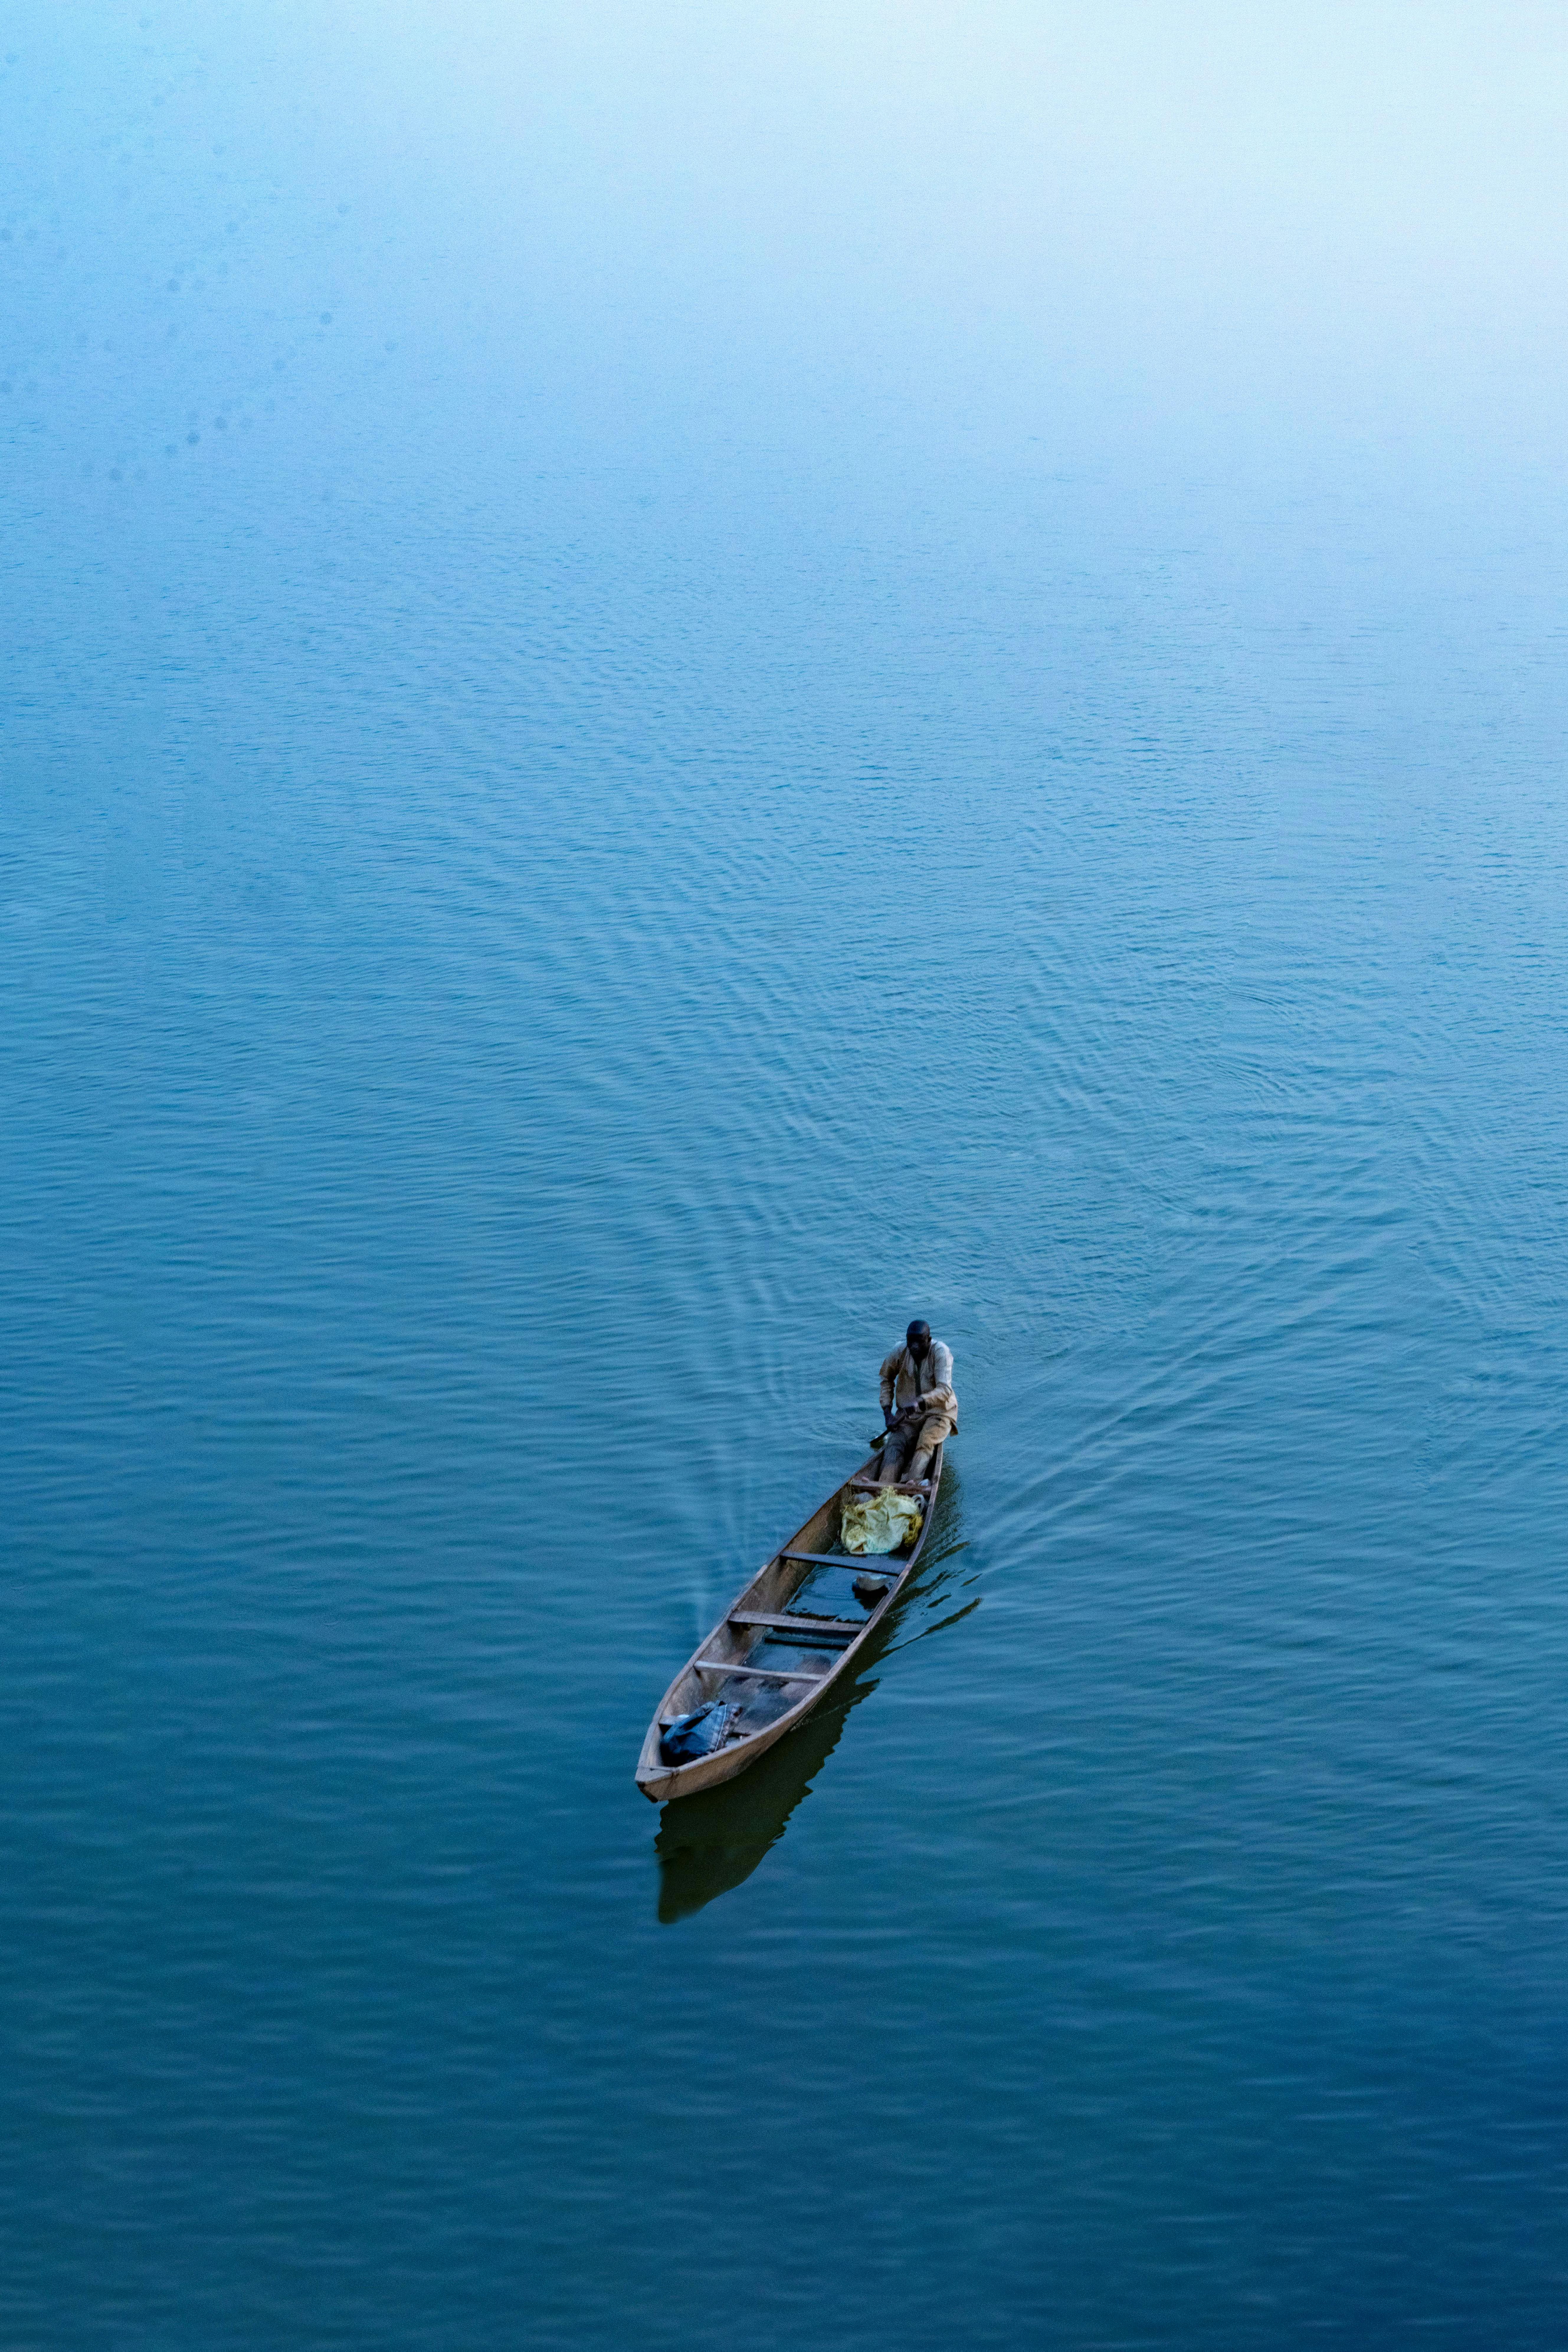
natural, water, boat, watercraft, vehicle, boats and boating equipment and supplies, lake, sky, coastal and oceanic landforms, canoe, landscape, horizon, recreation, watercraft rowing, water transportation, skiff, electric blue, ocean, reflection, wind wave, sound, water sport, wave, leisure, island, coast, tropics, boating, adventure, aerial photography, sea, extreme sport